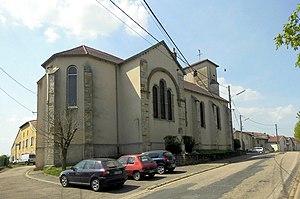
L'église Saint-Pierre et Saint-Paul d'Aboncourt, côté sud-est
Aboncourt est une commune française située dans le département de Meurthe-et-Moselle, en région Grand Est.